Kalle Kalima

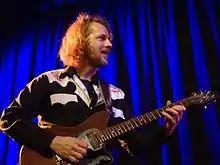
Kalima at a Konzert in the Bessunger Knabenschule in Darmstadt on 30 January 2016.

Kalle Kalima (born 29 December 1973 in Helsinki, Finland) is a Finnish jazz guitarist and improvisational musician.